Queen Victoria

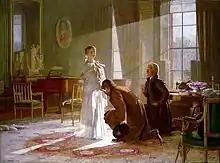
Victoria receives the news of her accession from Lord Conyngham (bowing) and the Archbishop Howley (right). Painting by Henry Tanworth Wells, 1887.

Victoria turned 18 on 24 May 1837, and a regency was avoided. Less than a month later, on 20 June 1837, William IV died at the age of 71, and Victoria became Queen of the United Kingdom. In her diary she wrote, "I was awoke at 6 o'clock by Mamma, who told me the Archbishop of Canterbury and Lord Conyngham were here and wished to see me. I got out of bed and went into my sitting-room (only in my dressing gown) and "alone", and saw them. Lord Conyngham then acquainted me that my poor Uncle, the King, was no more, and had expired at 12 minutes past 2 this morning, and consequently that "I" am "Queen"." Official documents prepared on the first day of her reign described her as Alexandrina Victoria, but the first name was withdrawn at her own wish and not used again.